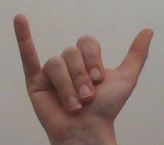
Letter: ya